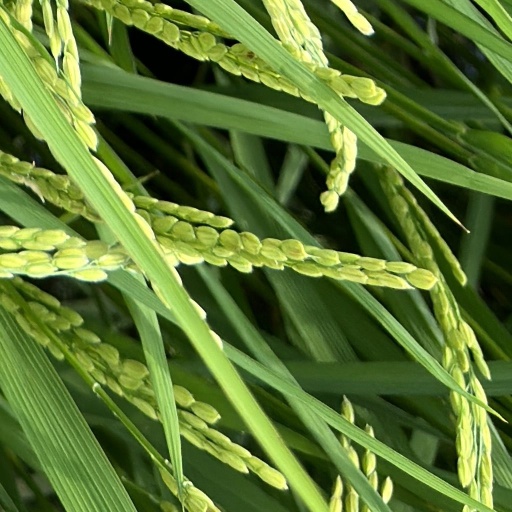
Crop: rice